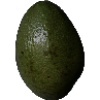
Label: Avocado 1